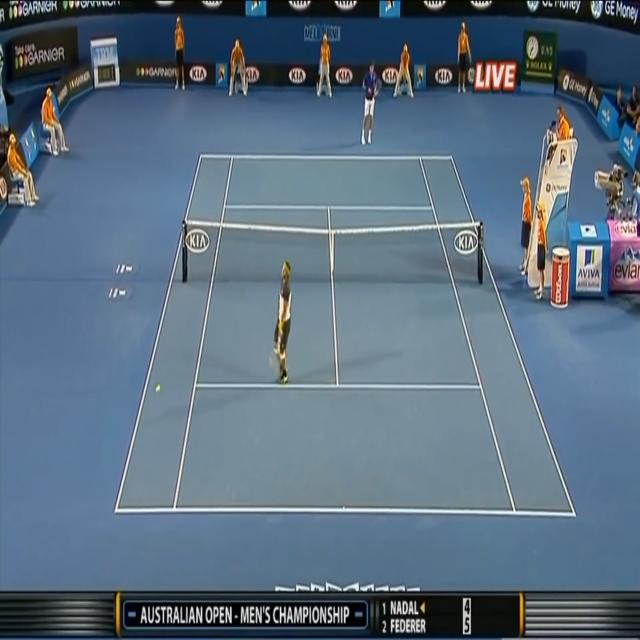
The Player A is at the middle line (also called T-zone) of the field and player B is at the baseline.